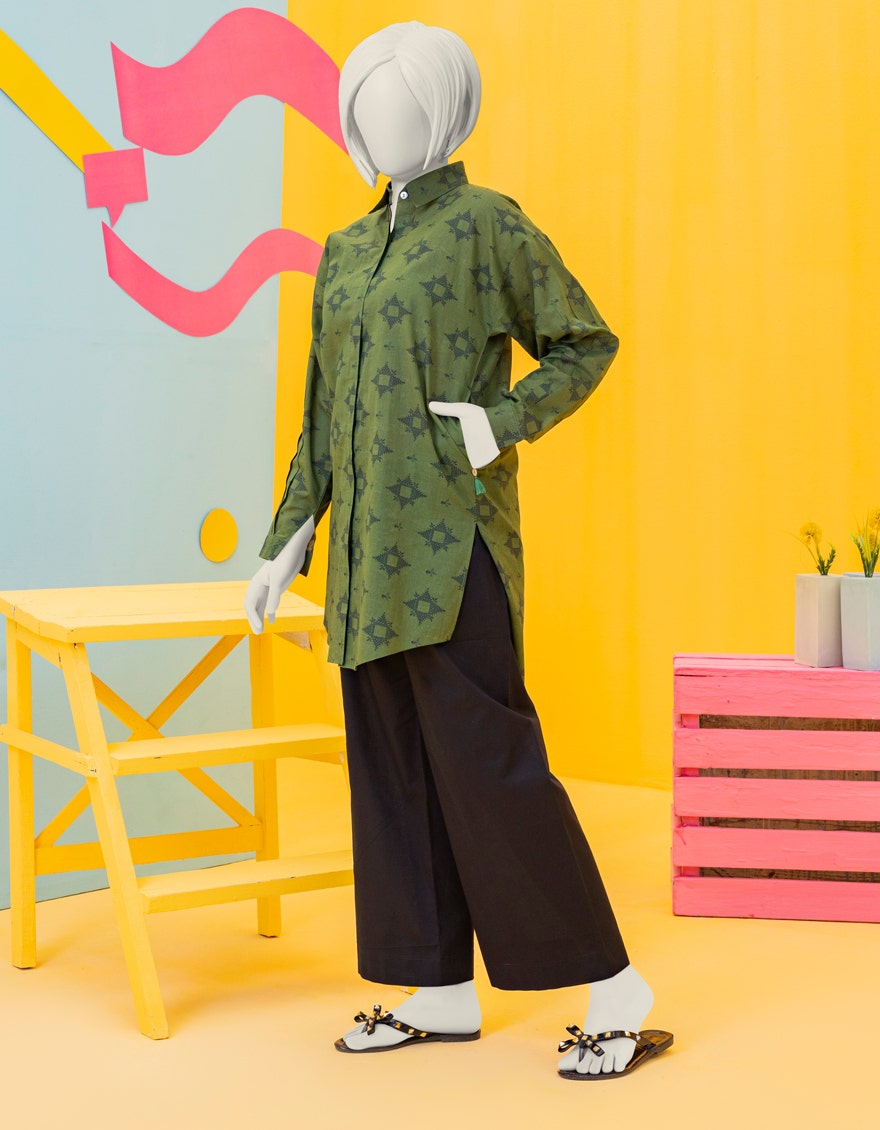
green karim top